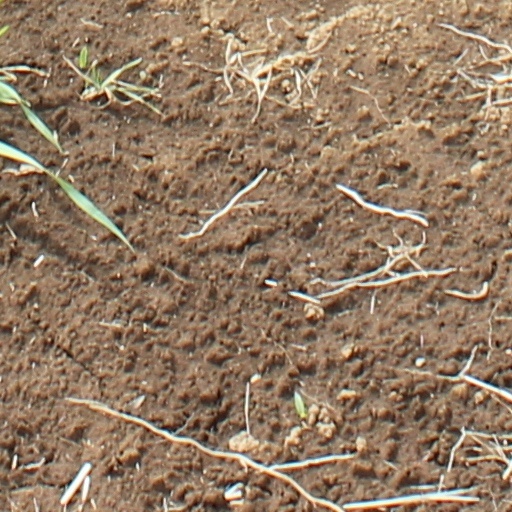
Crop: wheat